James Townsend Oswald

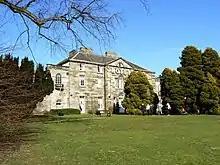
Dunnikier House

Oswald was the son of James Oswald, a politician of Kirkcaldy. The Oswald family became the dominant force in Kirkcaldy politics in the 18th century and Dysart, the second-largest burgh was controlled by the St. Clair interest. The combined Oswald and St. Clair influence often decided who was to be elected.